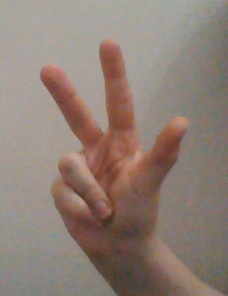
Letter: al